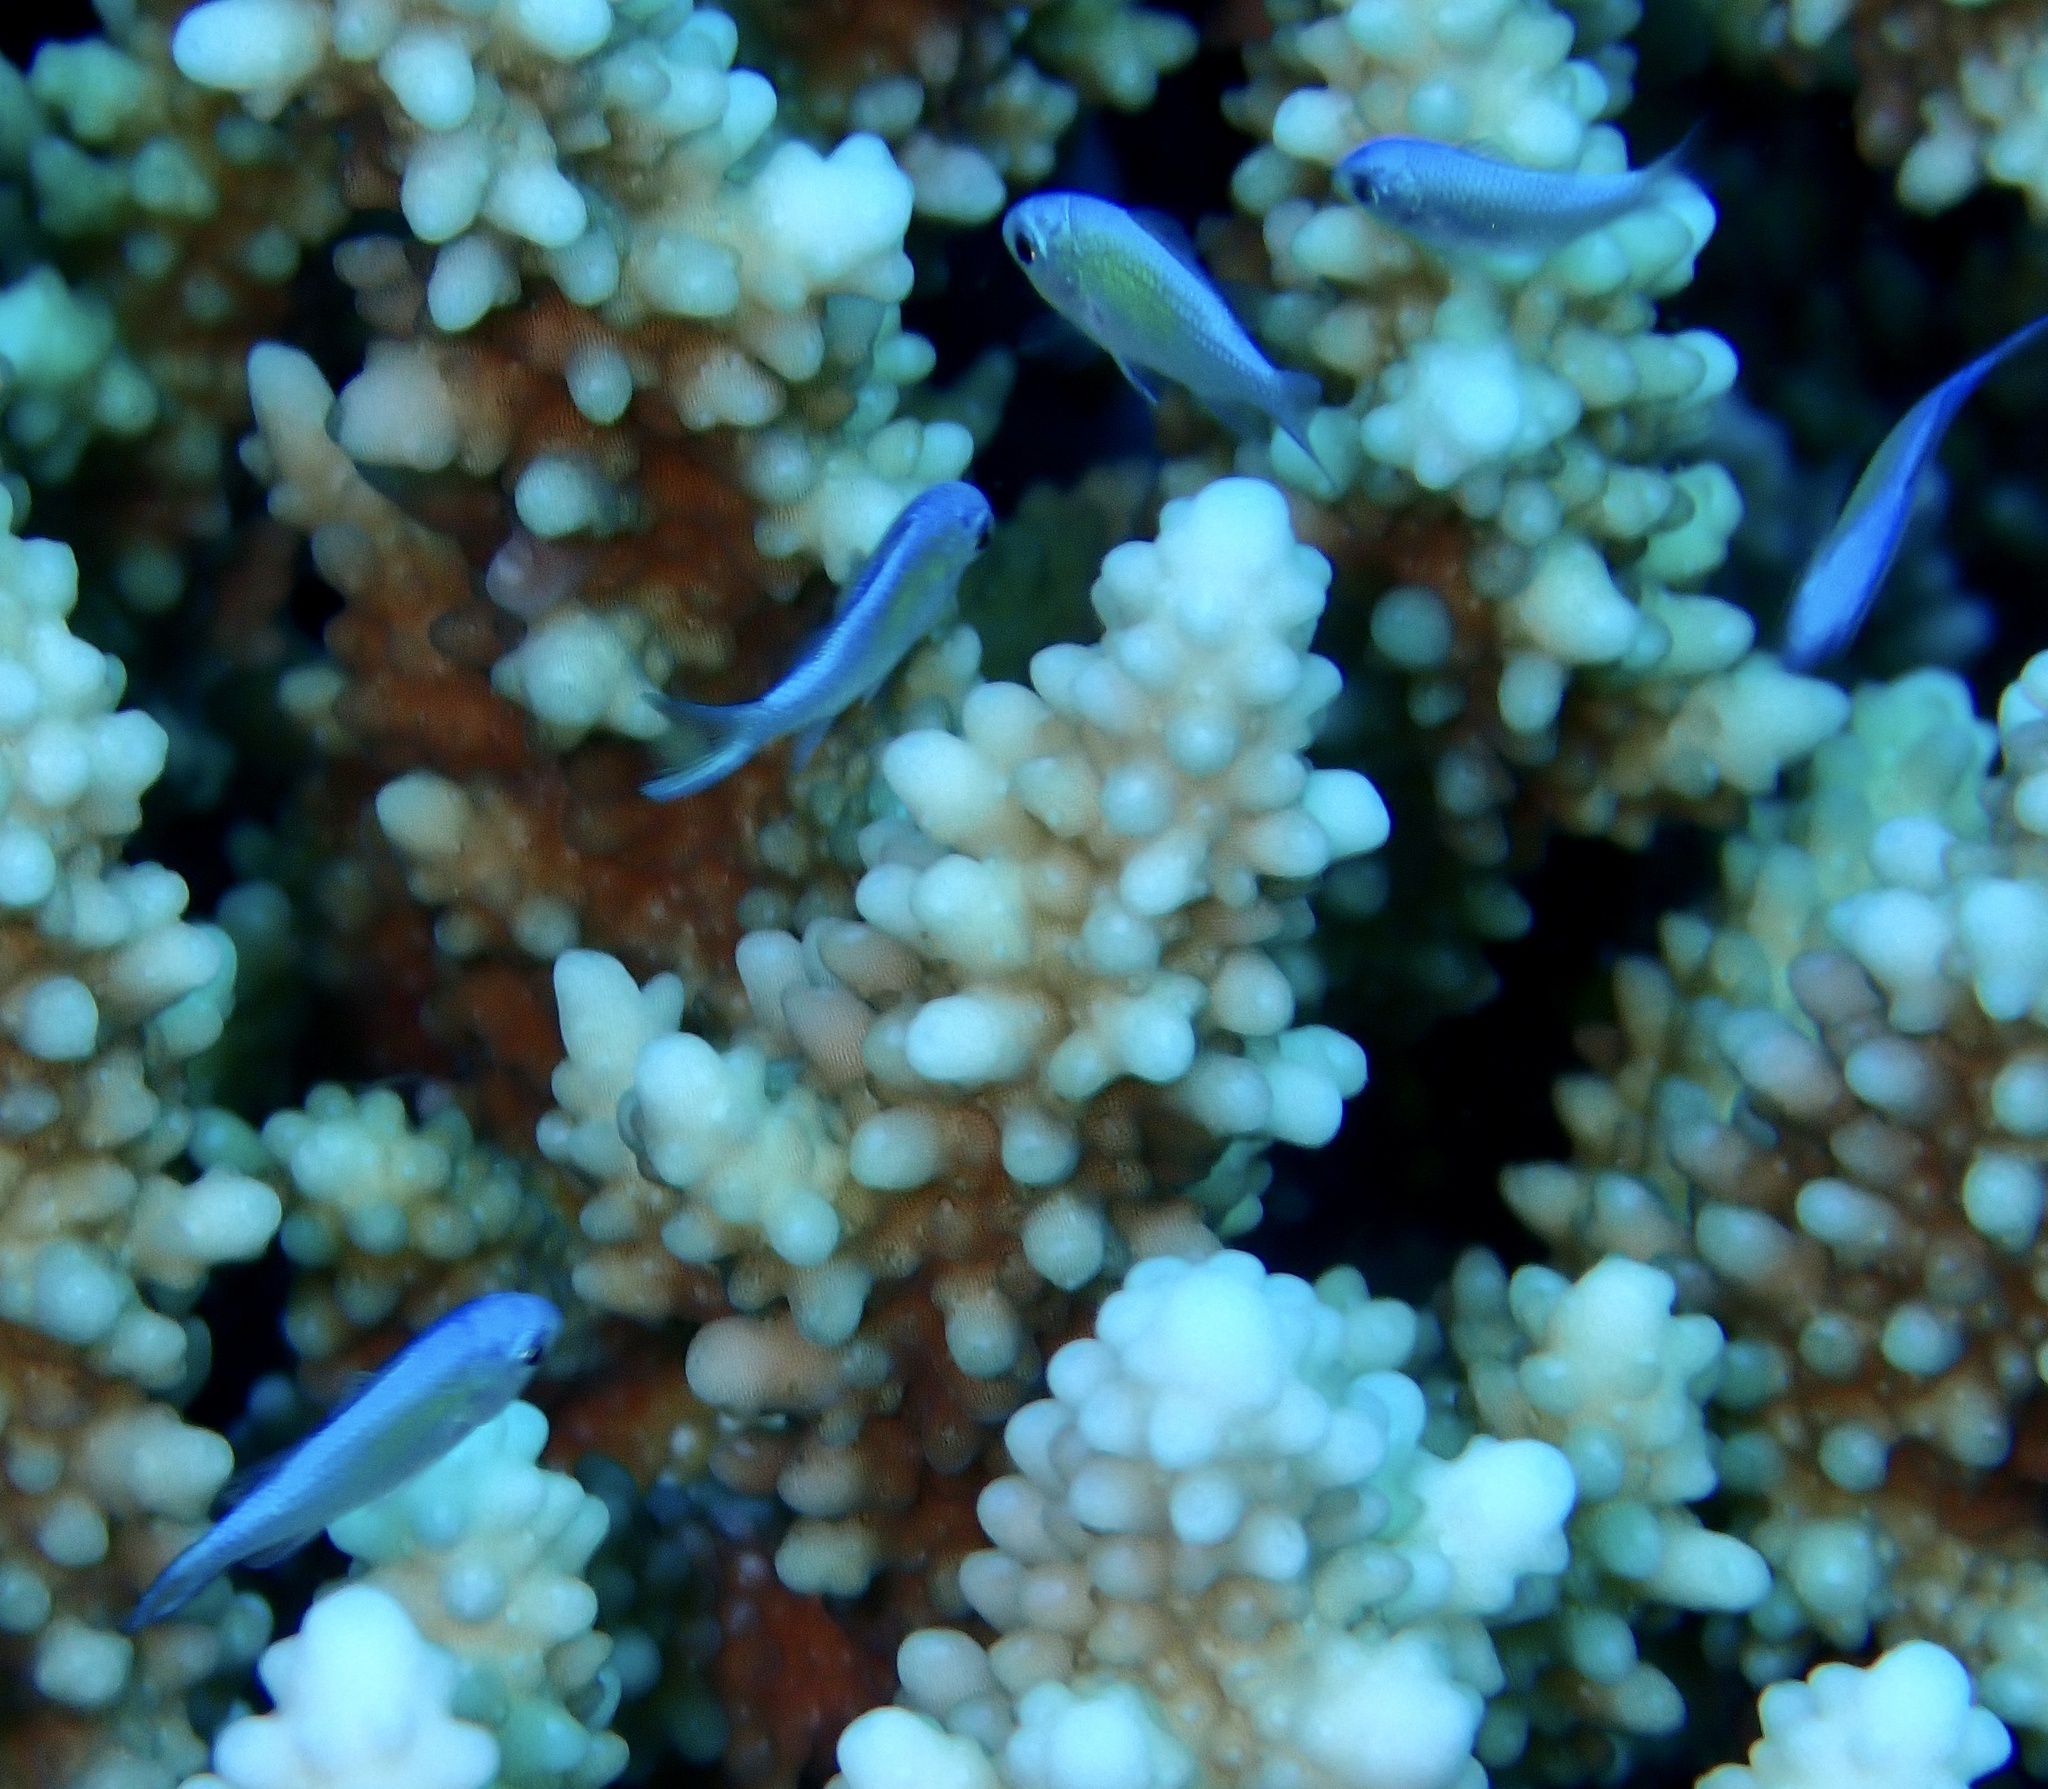
Chromis viridis (Blue-green Chromis)